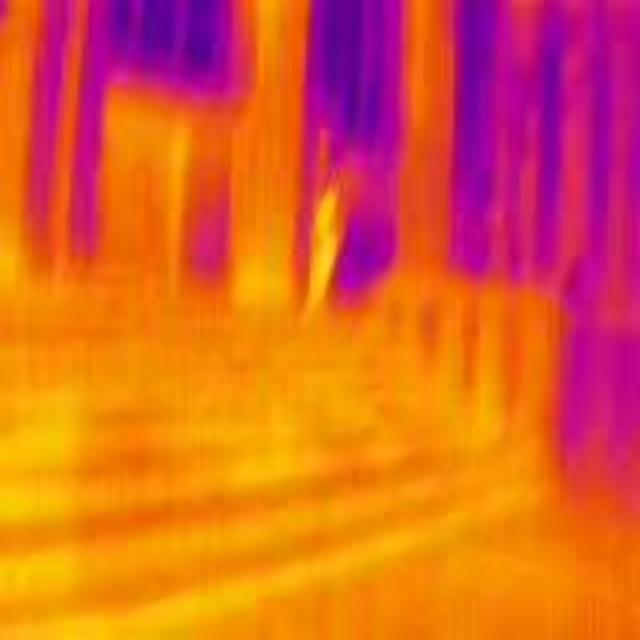
Detected objects:
label: person